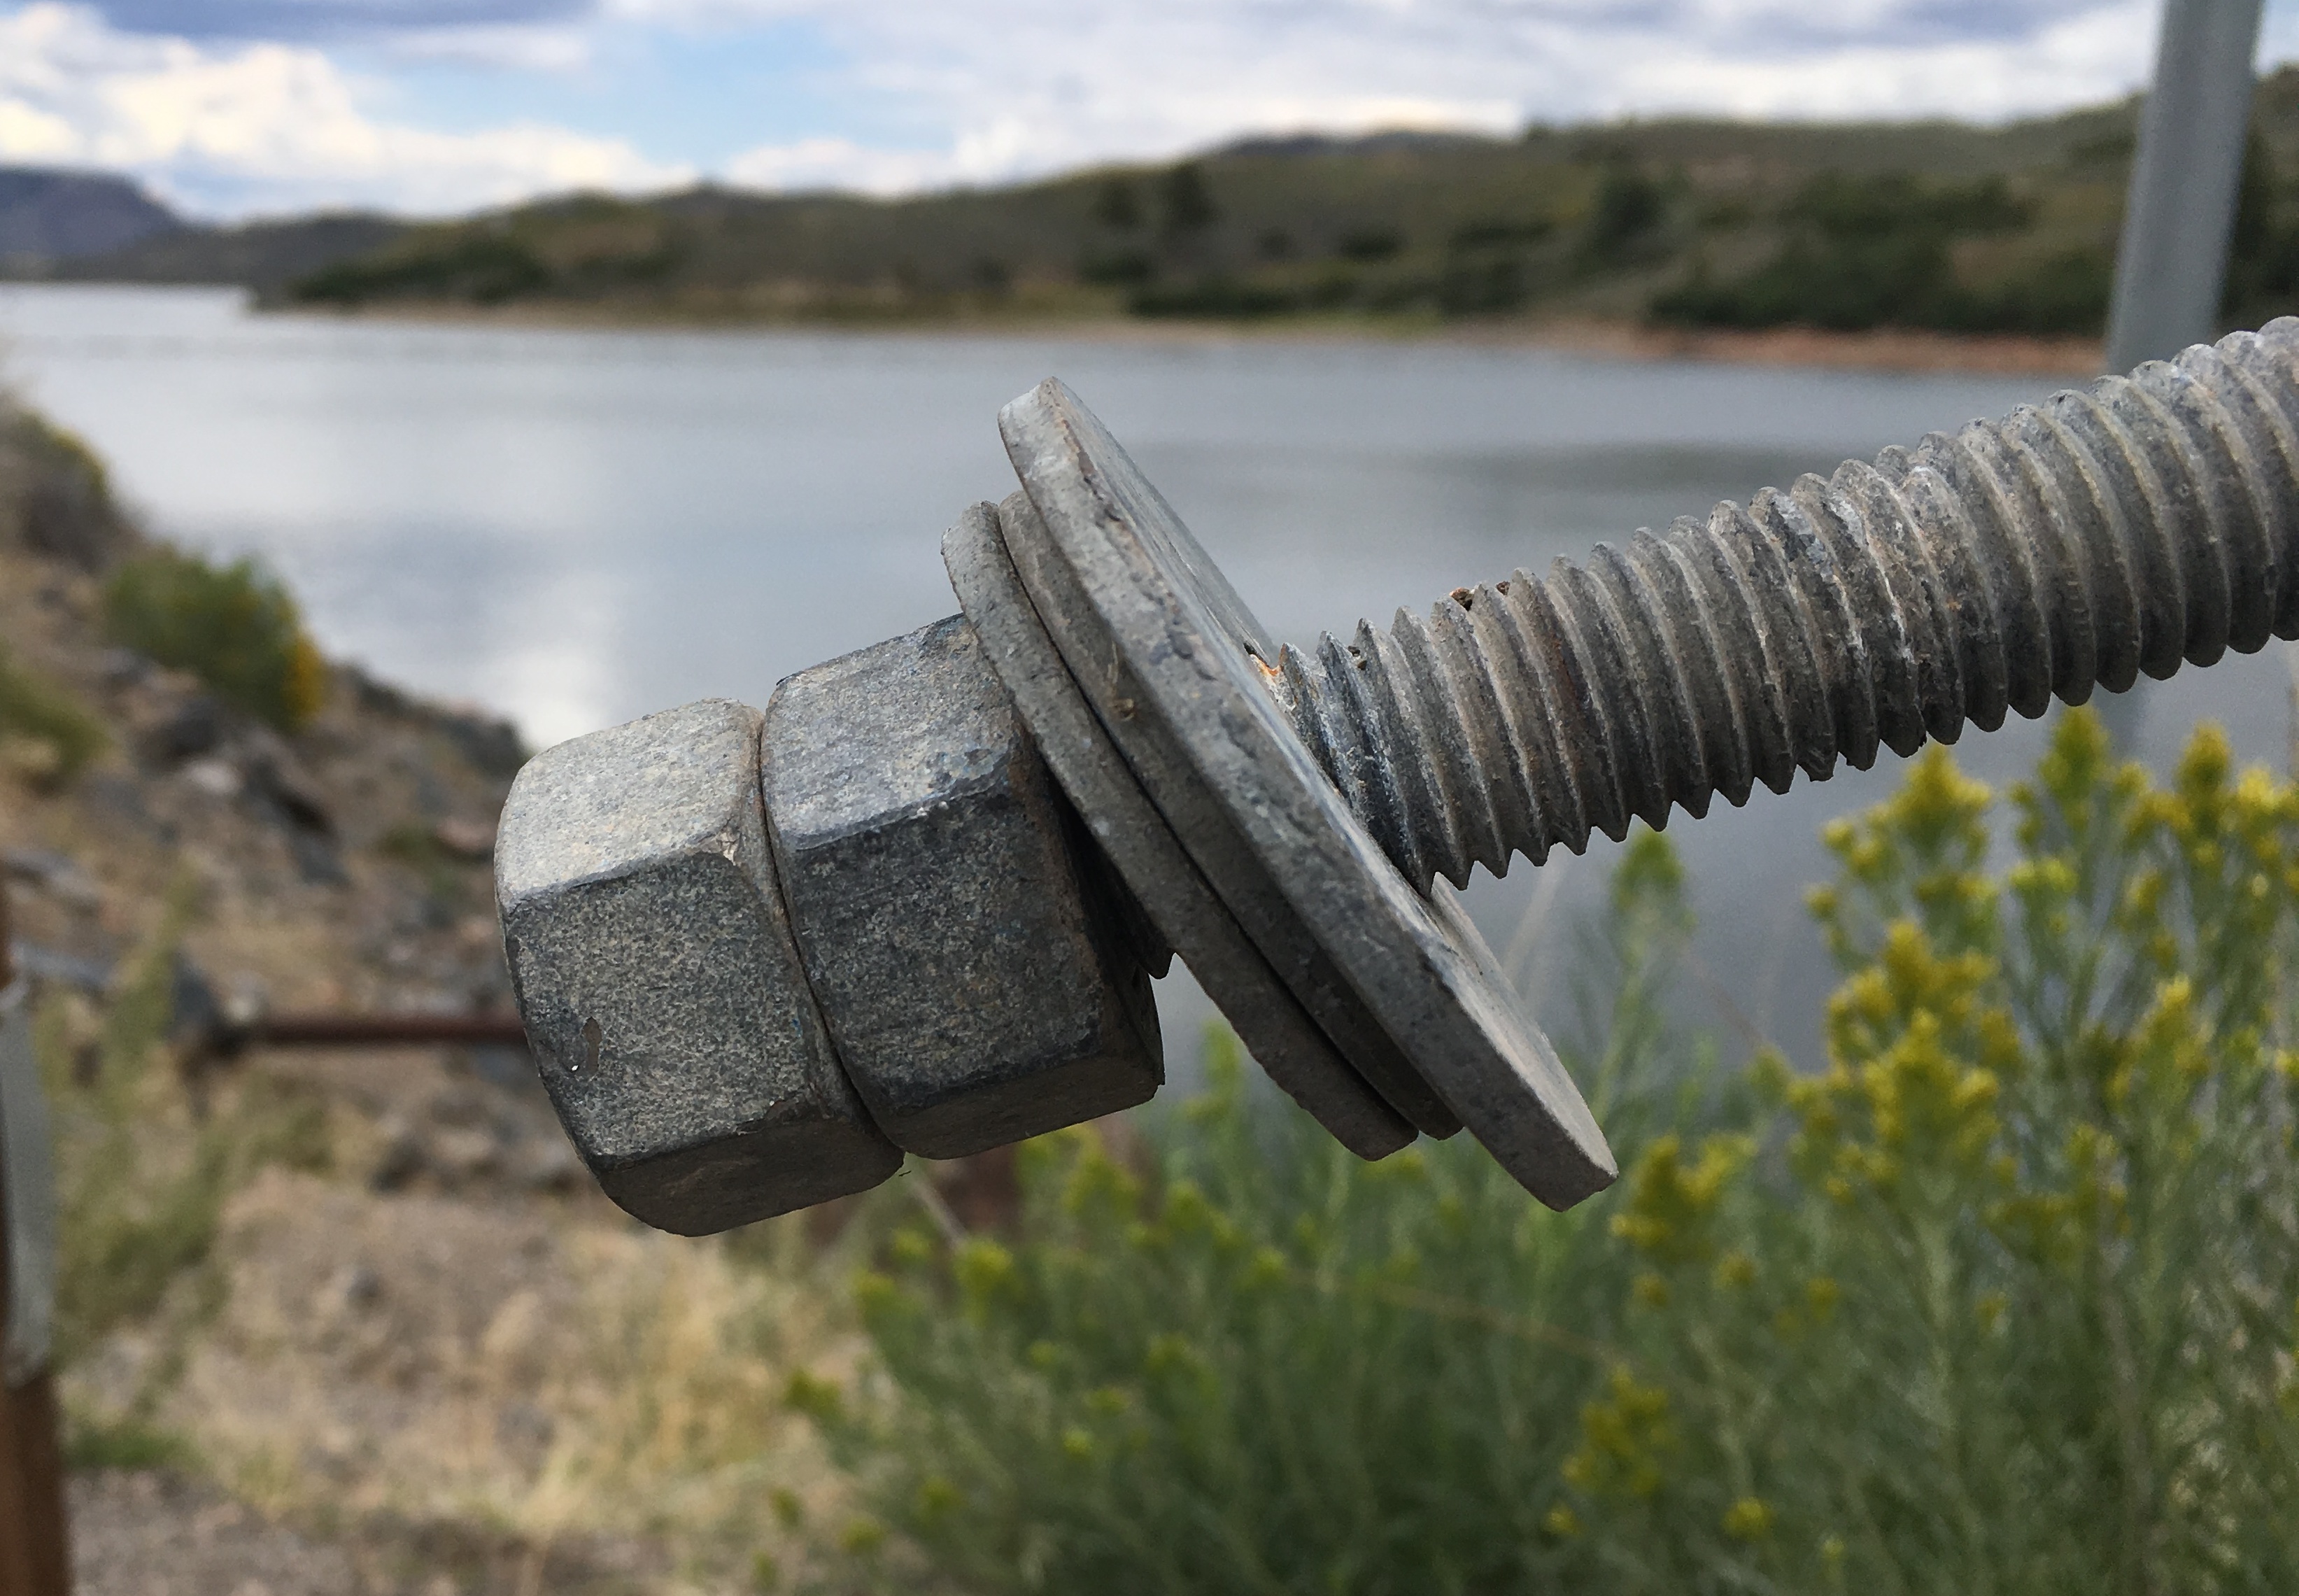
bird, wing, fence